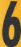
Number: 6